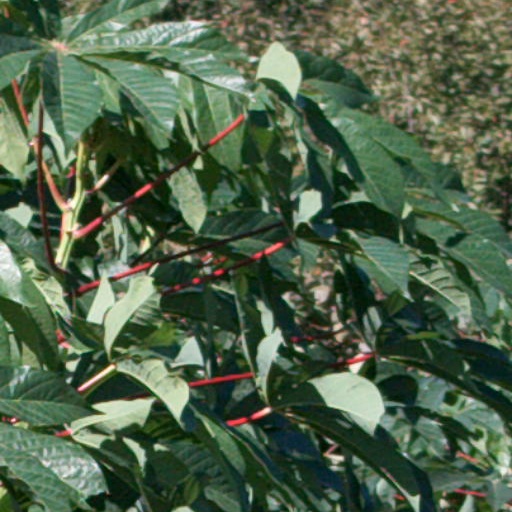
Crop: cassava